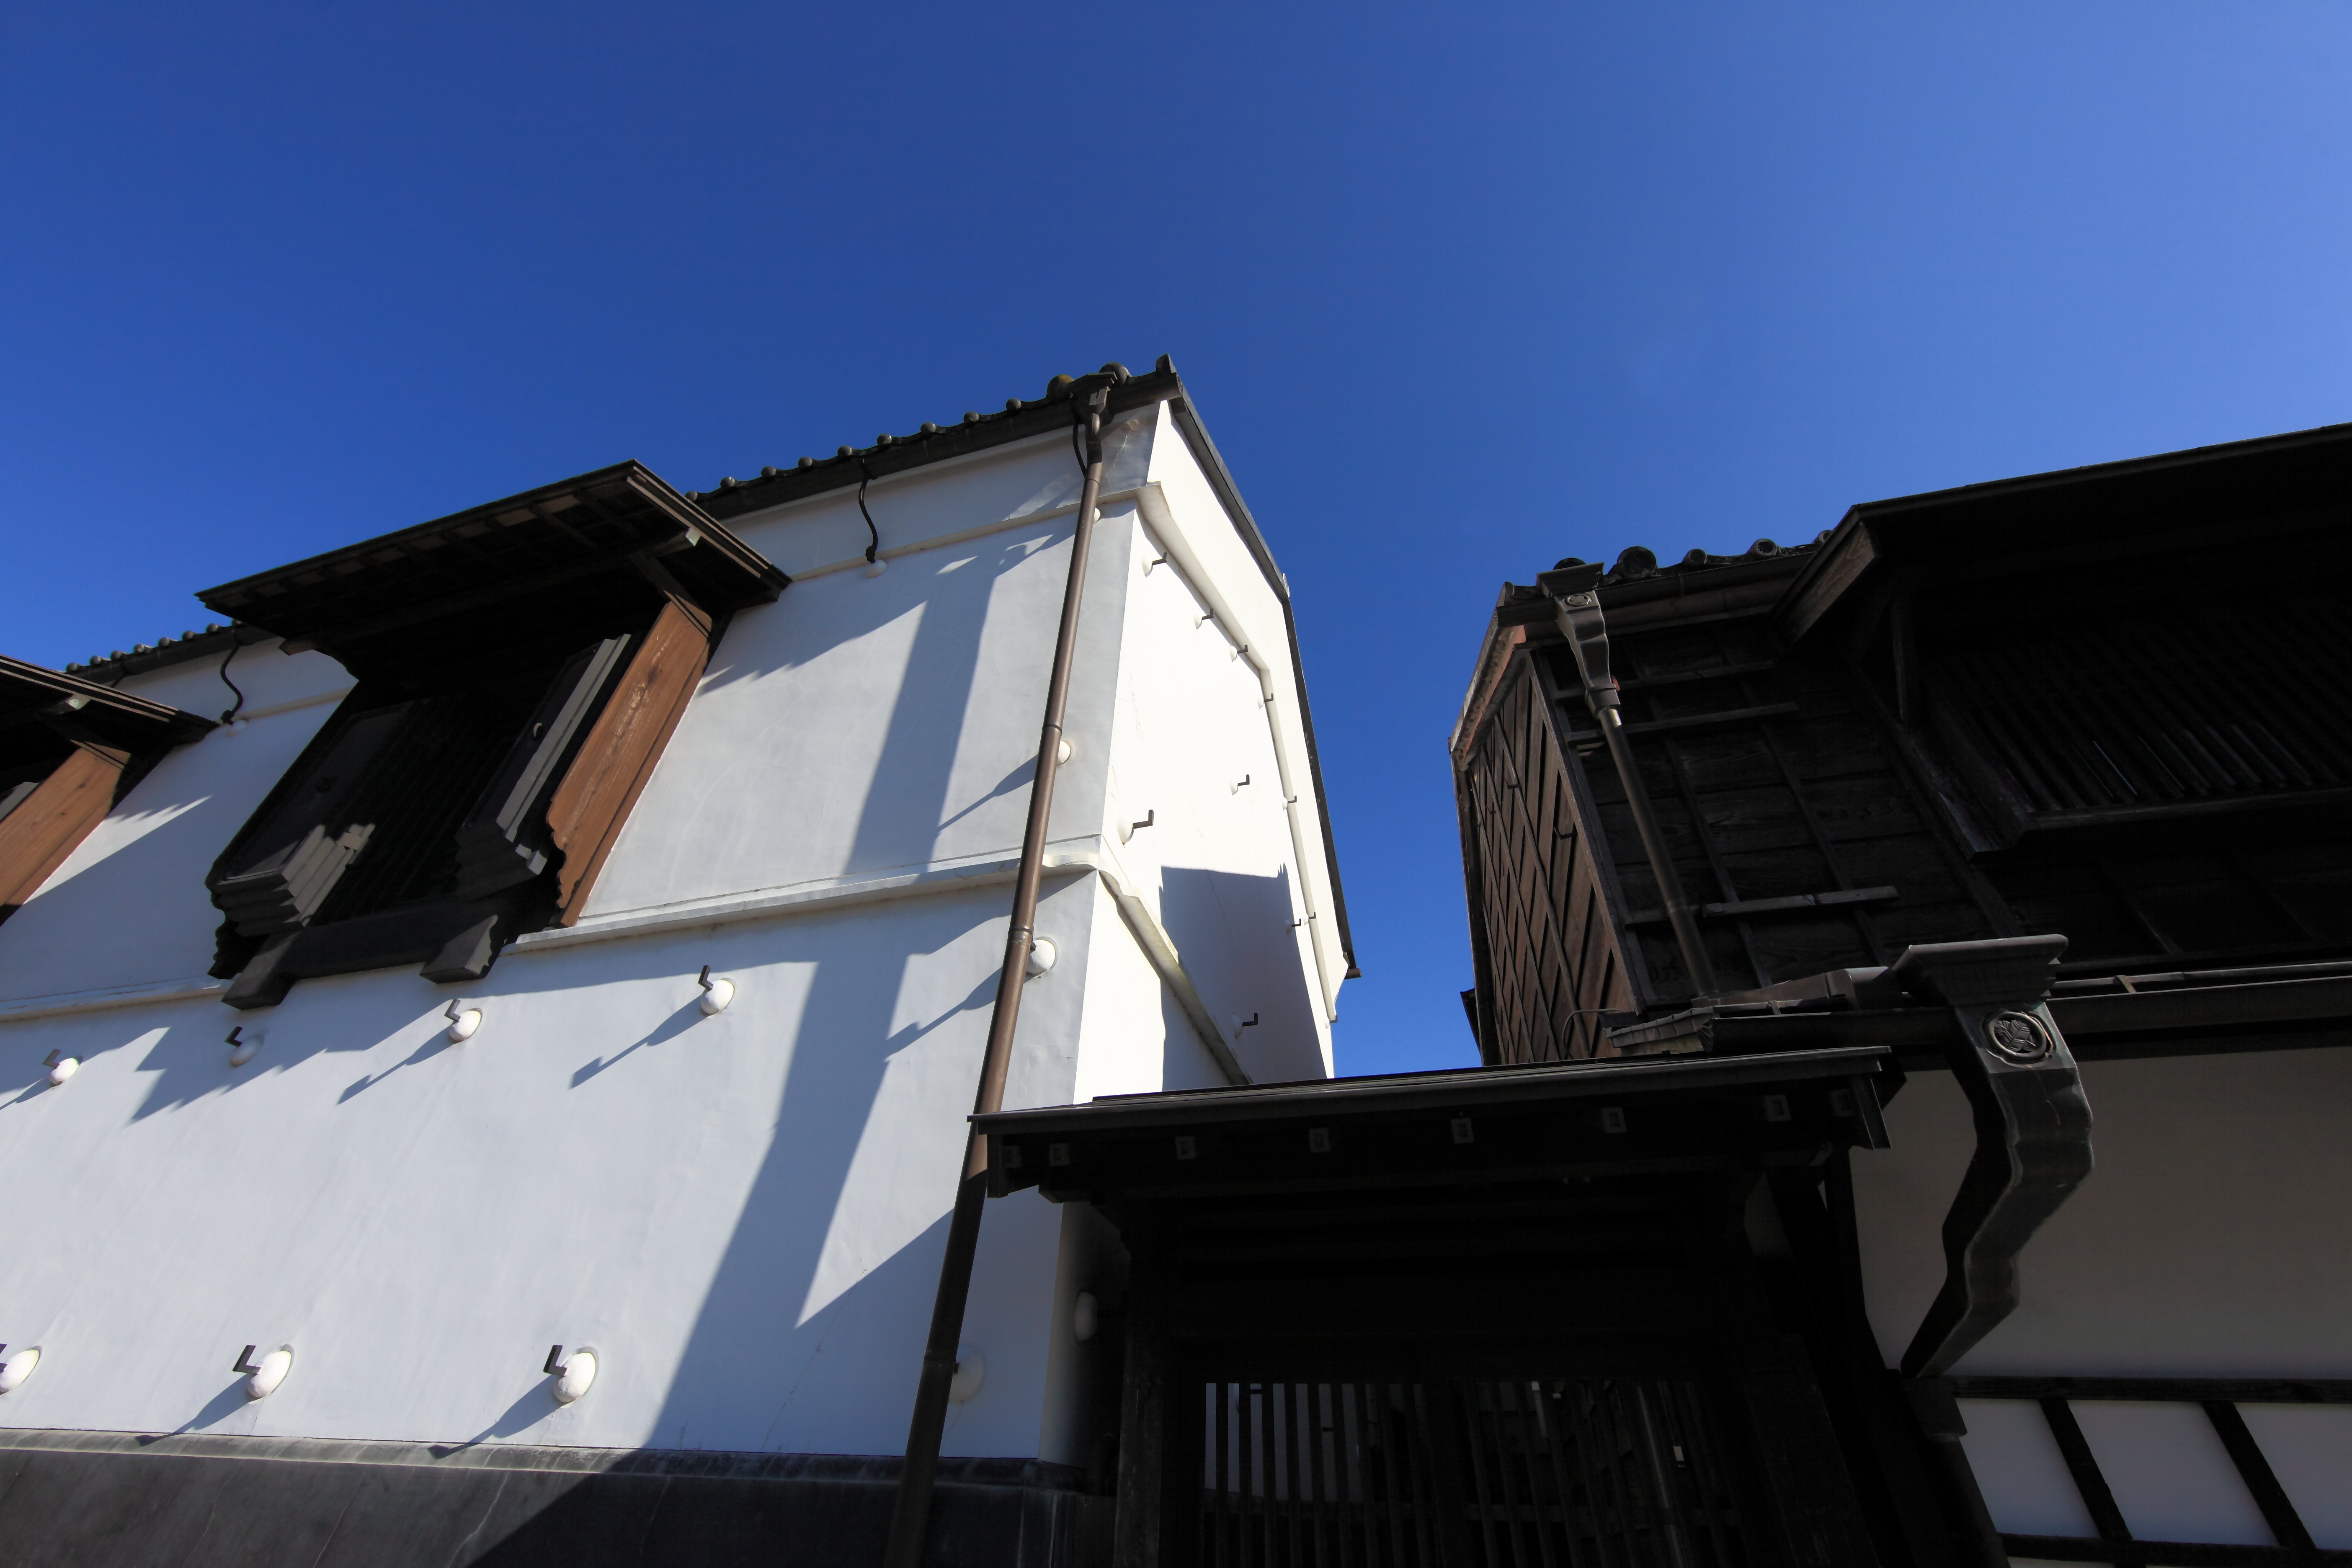
architecture, sky, roof, skyscraper, high, vehicle, ancient, residence, blue, industry, warehouse, japanese, 5d, style, hires, markii, hi, res, resolution, chiba, 5photosaday, canonef14mmf28liiusm, fireproof, katori